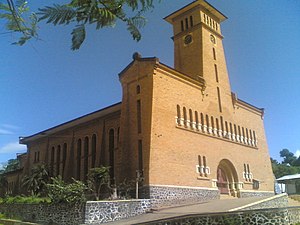
Boma
Boma er en by i den vestlige del af Demokratiske Republik Congo med et indbyggertal på cirka 344.000. Byen, der fra 1886 til 1929 var hovedstad i det daværende Belgisk Congo, ligger ved bredden af Congofloden.